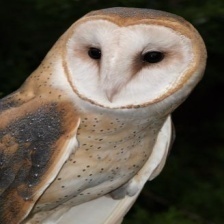
Species: BARN OWL
Scientific name: TYTO ALBA
ImageNet parent category: great_grey_owl